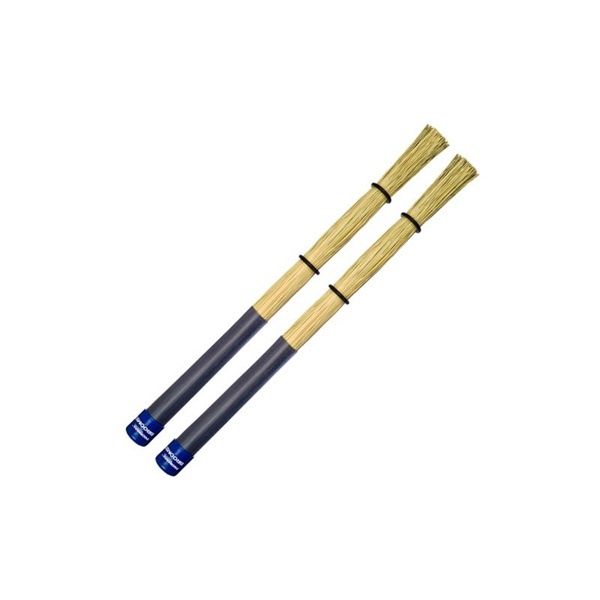
Pro-mark PMBRM2 [Small Bloomsticks] [Diameter: 19mm / Total Length: 523mm]
PMBRM2 Small Broomsticks A stick made from bundled broom corn. The sound is somewhere between a brush and a rod. This model has a narrow diameter and a long overall length. Diameter: 19mm Total length: 523mm (brush section: 336mm, handle section: 187mm) *Please note that logo designs etc. may be changed without notice.
Brand: Promark
Category: Arts & Entertainment > Hobbies & Creative Arts > Musical Instrument & Orchestra Accessories > Percussion Accessories > Drum Sticks & Brushes > Brushes